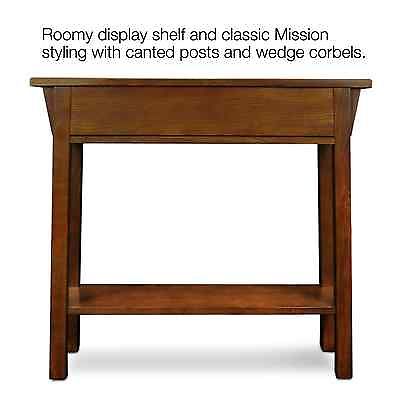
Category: table